Dirk Gently (TV series)

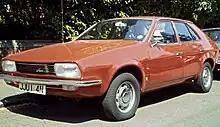
Dirk drives an old brown Princess in the production.

Stephen Mangan, writing a BBC blog on the programme stated "In my opinion, "Dirk Gently's Holistic Detective Agency" and "The Long Dark Tea-Time of the Soul" are unfilmable as written...too much happens, there are too many ideas".